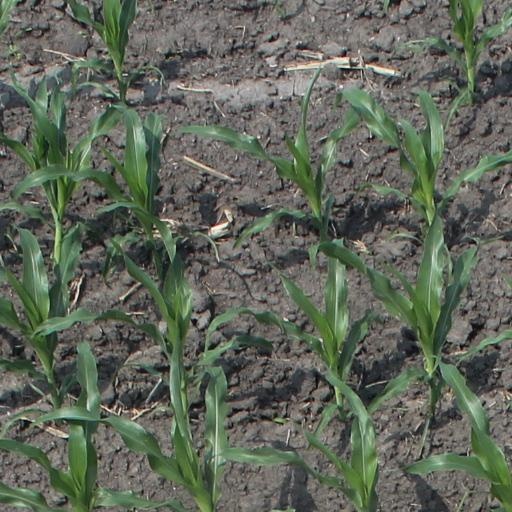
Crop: maize; corn